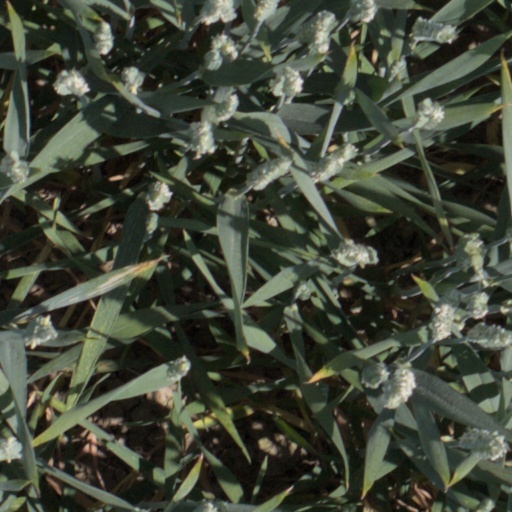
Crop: wheat